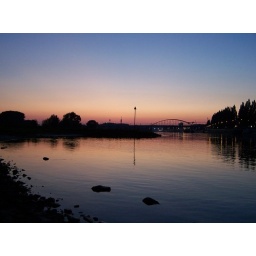
A view of the John Frost bridge in Arnhem taken shortly after sunset on the shore of the river Rhine.